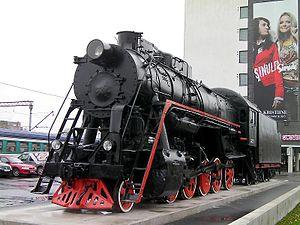
La gare de Tallinn-Baltique est une gare ferroviaire en cul-de-sac, origine des lignes de Tallinn à Narva et de Tallinn à Paldiski. Située dans le quartier de Kelmiküla à Talinn, la capitale de l’Estonie, son bâtiment voyageur est bordé au sud-est par Toompuiestee, un boulevard qui longe, par son autre côté, le centre historique, Vanalinn. C'est la principale gare de la ville.